Classical demography

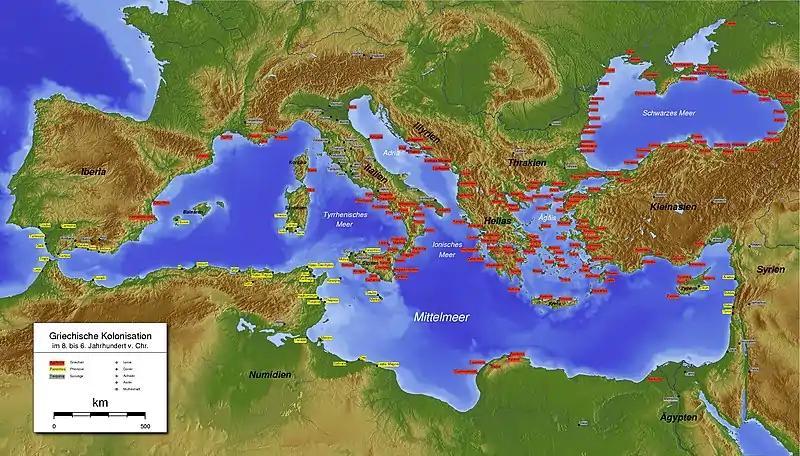
Map of Phoenician (in yellow) and Greek colonies (in red) around 8th to 6th century BC

The ancient Roman province of Cyrenaica in the eastern region of present-day Libya was home to a Greek, Latin and native population in the hundreds of thousands. Originally settled by Greek colonists, five important settlements (Cyrene, Barca, Euesperides, Apollonia, and Tauchira) formed a pentapolis. The fertility of the land, the exportation of silphium, and its location between Carthage and Alexandria made it a magnet for settlement.